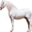
Label: horse